Nisekoi

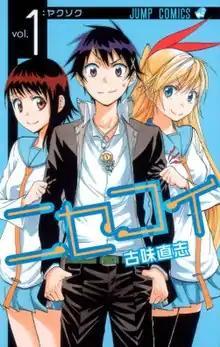
First volume cover, featuring (from left to right) Kosaki Onodera, Raku Ichijo, and Chitoge Kirisaki

is a Japanese romantic comedy manga series written and illustrated by Naoshi Komi. "Nisekoi" was first published as a one-shot manga in Shueisha's seasonal "Jump Next!" magazine before being serialized in the manga magazine "Weekly Shōnen Jump" from November 2011 to August 2016, with its chapters collected in 25 volumes. "Nisekoi" was published in English in Viz Media's digital magazine, "Weekly Shonen Jump" and was also released by the publisher in English in digital and print volumes. A three-volume novel series, titled "Nisekoi: Urabana", written by Hajime Tanaka, was released from June 2013 to April 2015.